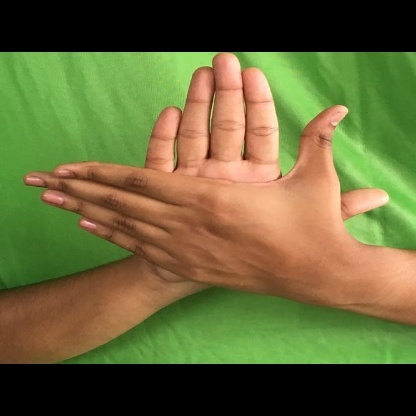
Mudra: Chakra